Kirk MacDonald (musician)

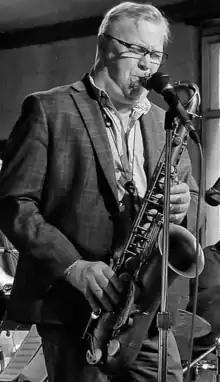
Kirk MacDonald

Kirk MacDonald (born 1959) is a Canadian jazz musician and composer. He has been nominated for four Juno Awards, with his album "The Atlantic Sessions" winning the 1999 Juno Award for Best Mainstream Jazz Album.